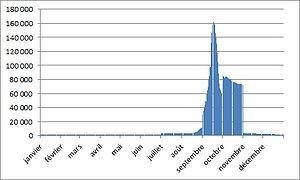
Volume de ""contrats vendanges"" au cours de l'année 2009"
Le contrat vendanges est, en France, une forme particulière de contrat de travail à durée déterminée dont l’usage est réservé à l’emploi, par des exploitants vinicoles, de salariés saisonniers pendant la période des vendanges.